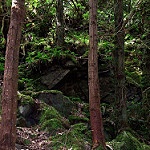
Scene: Outdoor